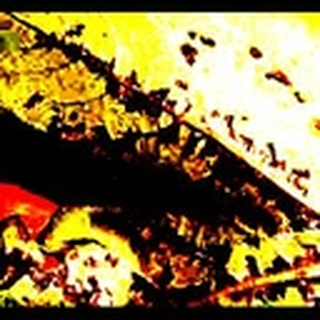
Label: cotton_bacterial_blight